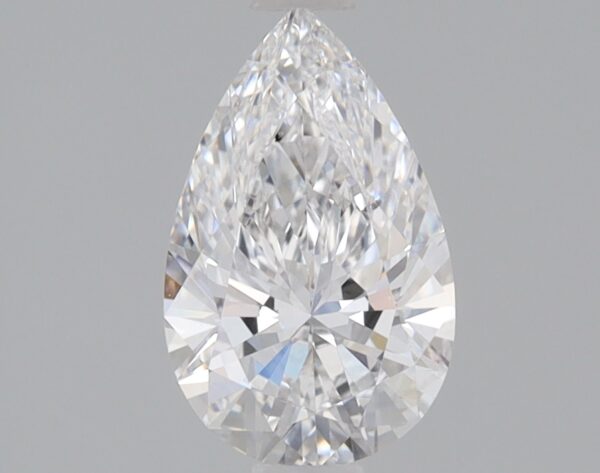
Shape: pear
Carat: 0.86
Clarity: SI1
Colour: E
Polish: EX
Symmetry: EX
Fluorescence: NONE
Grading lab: IGI
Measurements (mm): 8.68 x 5.43 x 3.28